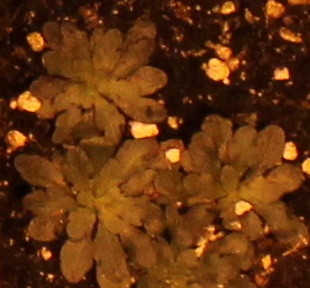
Label: Horseweed